Dhanyawadi

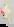

The ancient city of Dhanyawaddy is located 6 miles east of Kyauktaw, Rakhine State, on the right side of the Thay Chaung River at the intersection of latitude 20°52'07.2" north and longitude 93°03'49.9" east.